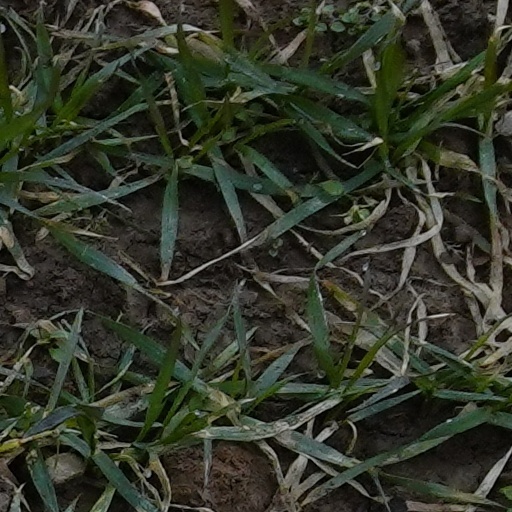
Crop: wheat